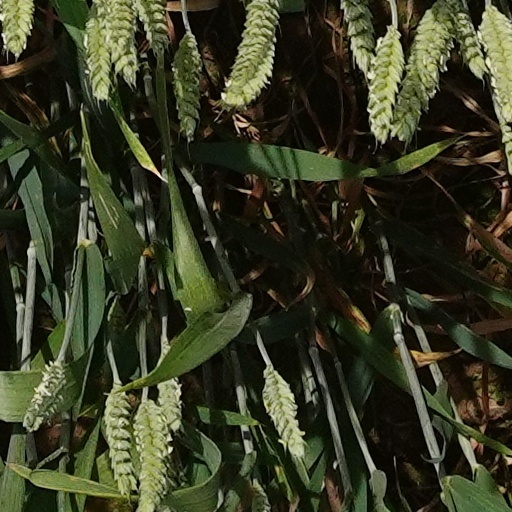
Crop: wheat